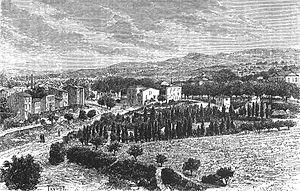
Ville d'Apt 1880
Apt est une commune française, sous-préfecture du département de Vaucluse, dans la région Provence-Alpes-Côte d'Azur.